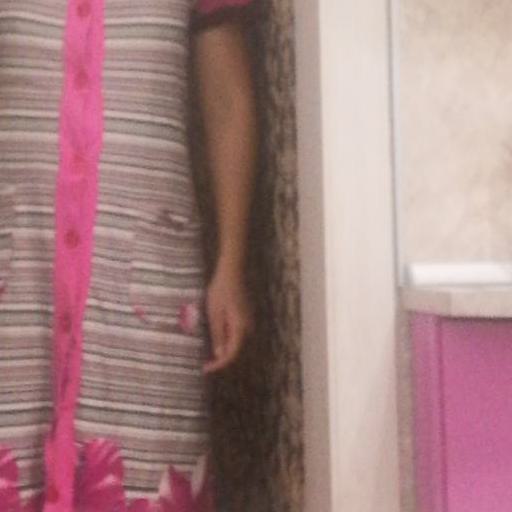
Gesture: no_gesture